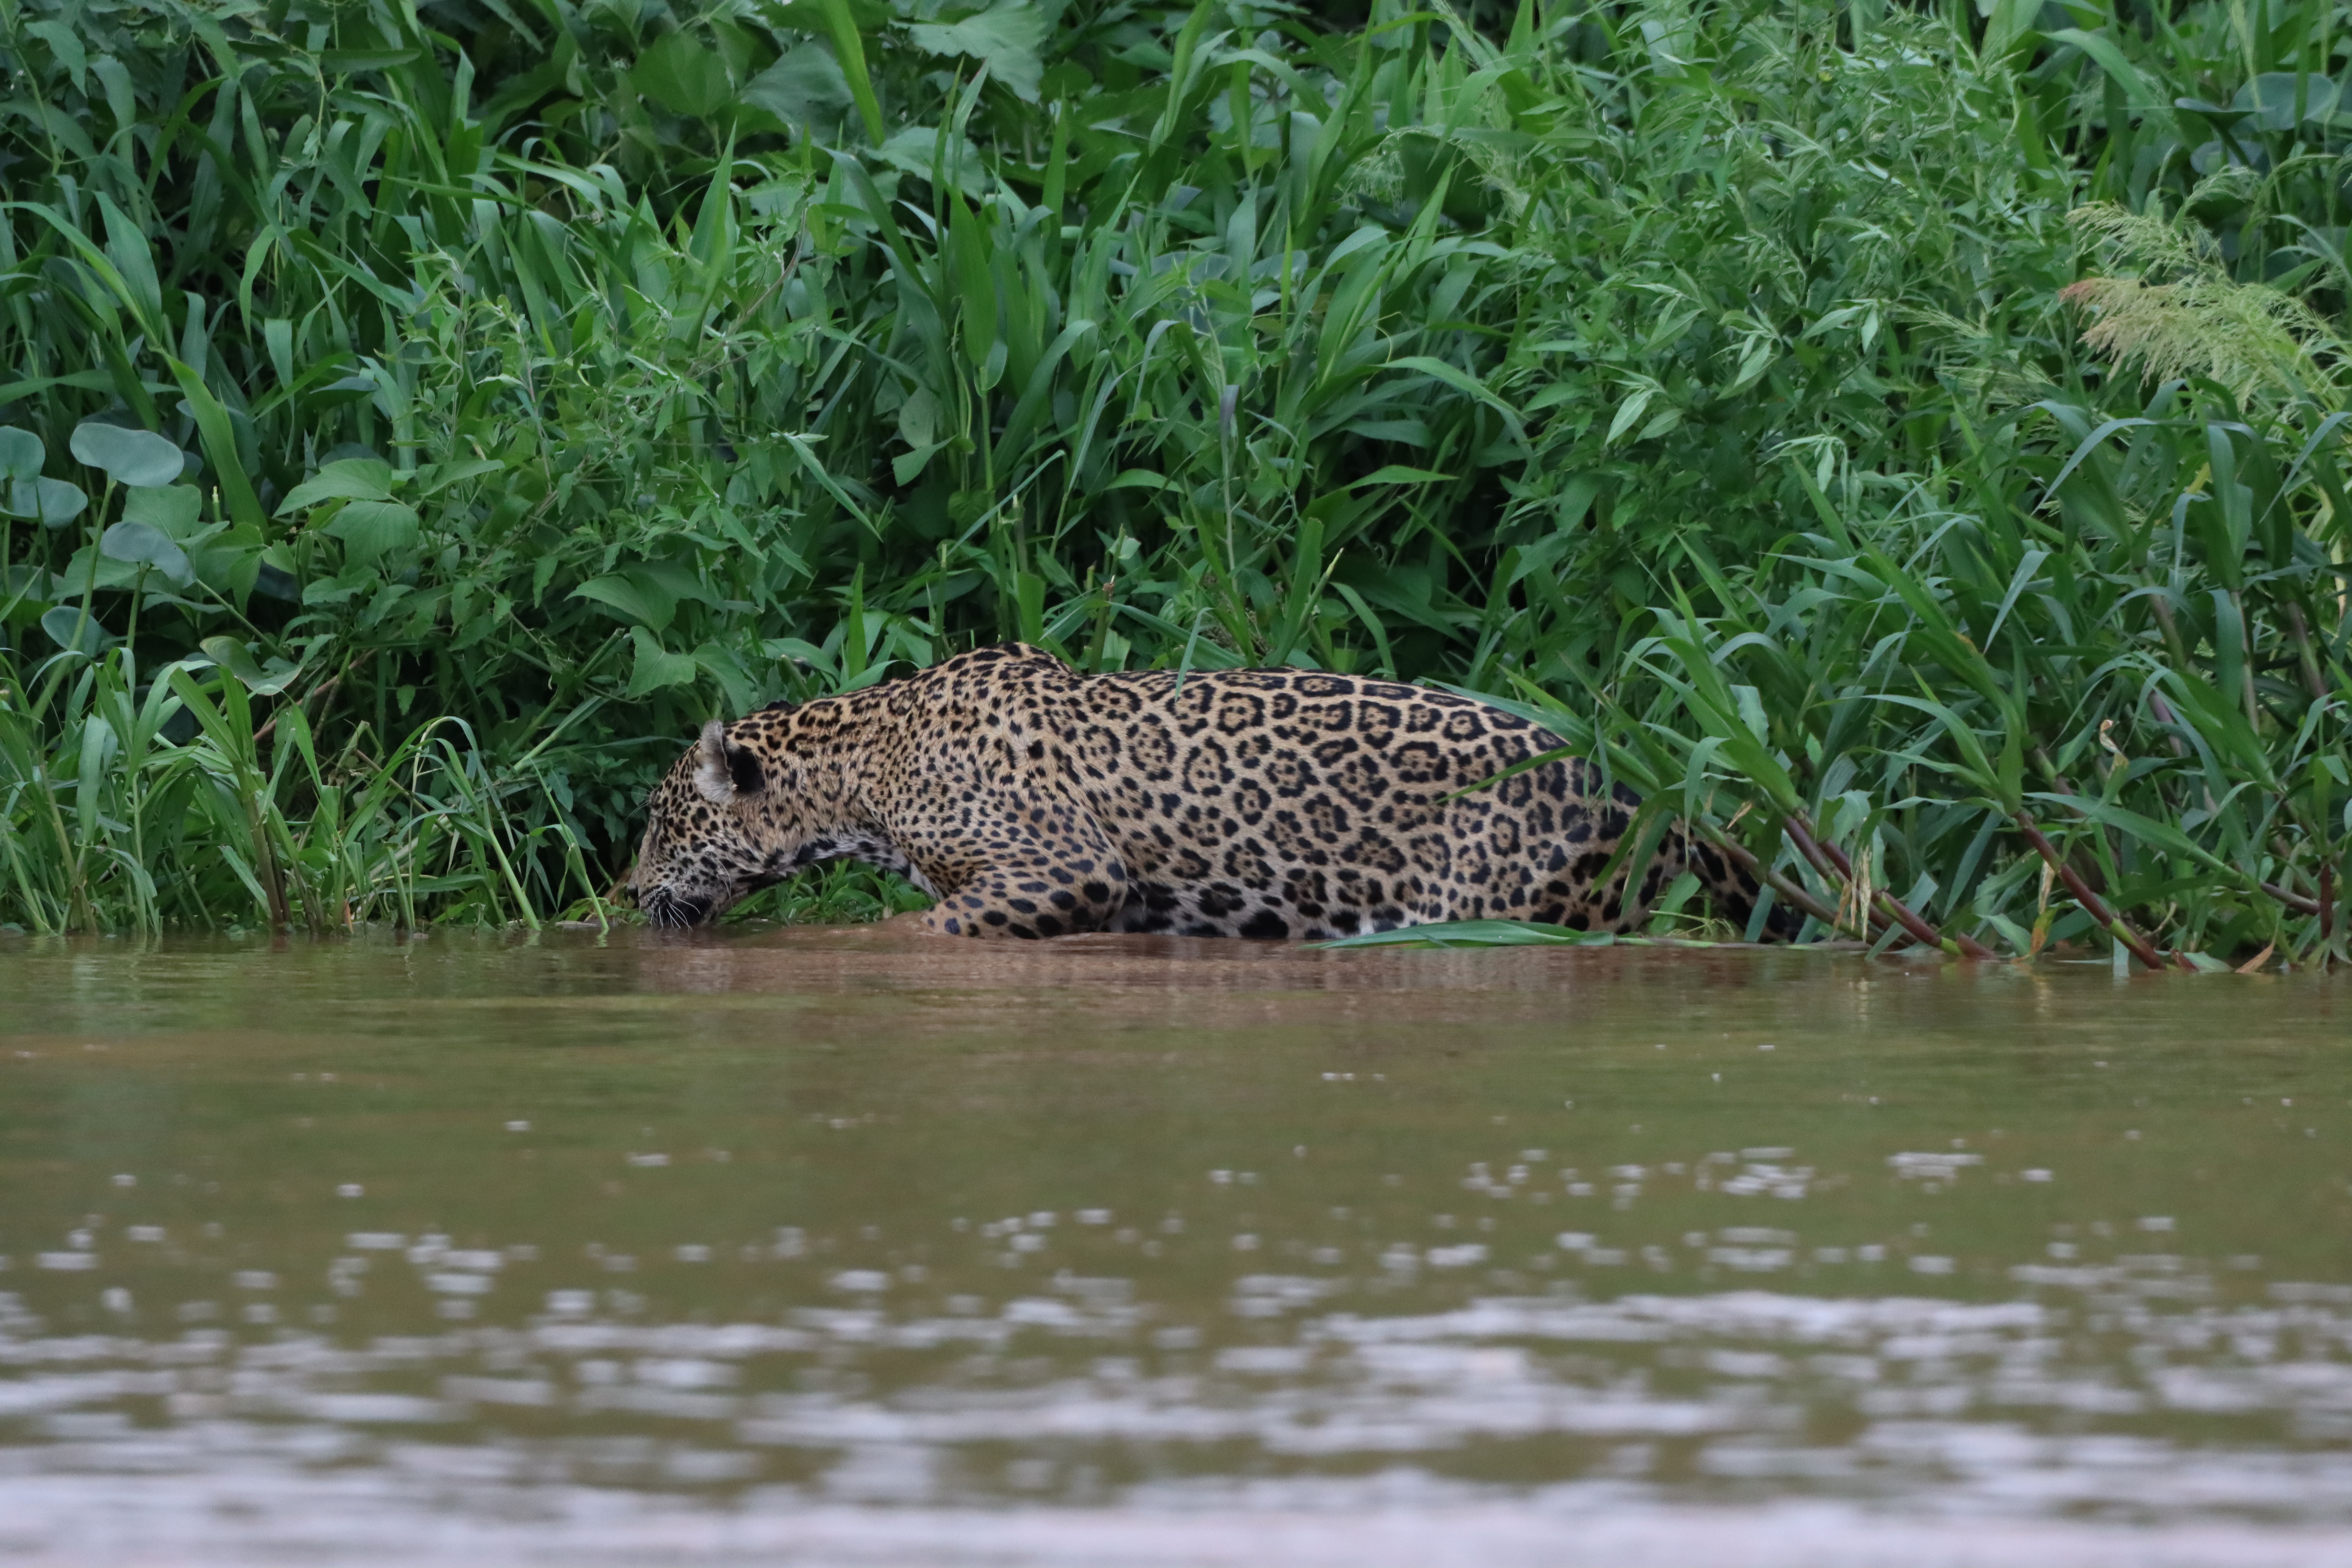
Jaguar: Overa